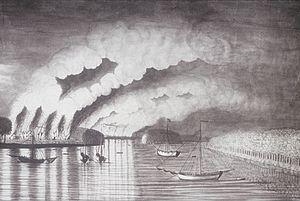
La langue française est une langue minoritaire aux États-Unis. Les Américains francophones vivent surtout en Louisiane méridionale et dans le nord de la Nouvelle-Angleterre, à la frontière avec les provinces canadiennes du Nouveau-Brunswick et du Québec, et notamment dans l'extrême nord de l'État du Maine.
Le Nouveau-Brunswick proprement dit a été fondé en 1784 avec pour capitale Fredericton. Cet article présente l'histoire du lieu, depuis l'époque amérindienne jusqu'à nos jours, incluant l'époque coloniale française où il était une partie de l'Acadie.
Gagetown est un village du comté de Queens situé au sud du Nouveau-Brunswick. Il est construit sur le site de Grimrose, un village acadien détruit le 4 novembre 1758 durant la Déportation des Acadiens. Le village a donné son nom à la base des Forces canadiennes Gagetown, qui est en fait centrée à Oromocto.
L'histoire de l'Acadie débute au XVIᵉ siècle. Ce territoire est toutefois déjà habité depuis au moins onze millénaires, d'abord par les Paléoaméricains. La période du grand hiatus, entre -8000 et -3000, correspond à un manque de preuves archéologiques. La culture archaïque maritime s'installe ensuite près de la mer et vit surtout des ressources halieutiques, côtoyant probablement d'autres peuples. La céramique est adoptée vers -500, à l'époque où se développent les peuples des Micmacs et des Etchemins. Ce qui est arrivé à ces derniers n'est pas connu, mais les Malécites, à qui leur sont probablement liés, occupent ensuite leur territoire.
La campagne du fleuve Saint-Jean s'est déroulée lors de la guerre de Sept Ans lorsque le colonel Robert Monckton mena une force de 1 150 soldats britanniques pour détruire les établissements acadiens le long des berges du fleuve Saint-Jean jusqu'à ce qu'ils aient atteint le village plus important de Sainte-Anne des Pays-Bas en février 1759. Monckton était accompagné par le capitaine George Scott ainsi que les rangers dirigés par Joseph Goreham, le capitaine Benoni Danks et Moses Hazen.
Le Grand Dérangement constitue une période de l'histoire de l'Acadie s'échelonnant, selon les historiens, de 1749 ou 1750 aux années 1780 ou même 1820. La déportation des Acadiens, souvent considérée comme synonyme, ne couvre qu'une partie de cette période, soit de 1755 à 1763.
Cet article traite des événements qui se sont produits durant l'année 1758 au Canada.
La Déportation des Acadiens est une expression utilisée pour désigner l'expropriation massive et la déportation à partir de 1755 des Acadiens, peuple francophone d'Amérique du Nord, à la veille de la prise de possession par les Britanniques de la Nouvelle-France.
Les causes du Grand Dérangement, évènement de l'histoire de l'Acadie qui a vu l’expropriation massive et la déportation des Acadiens, peuple francophone d'Amérique, lors de la prise de possession par les Britanniques des colonies françaises en Amérique du Nord, dans la seconde moitié du XVIIIᵉ siècle, sont multiples.